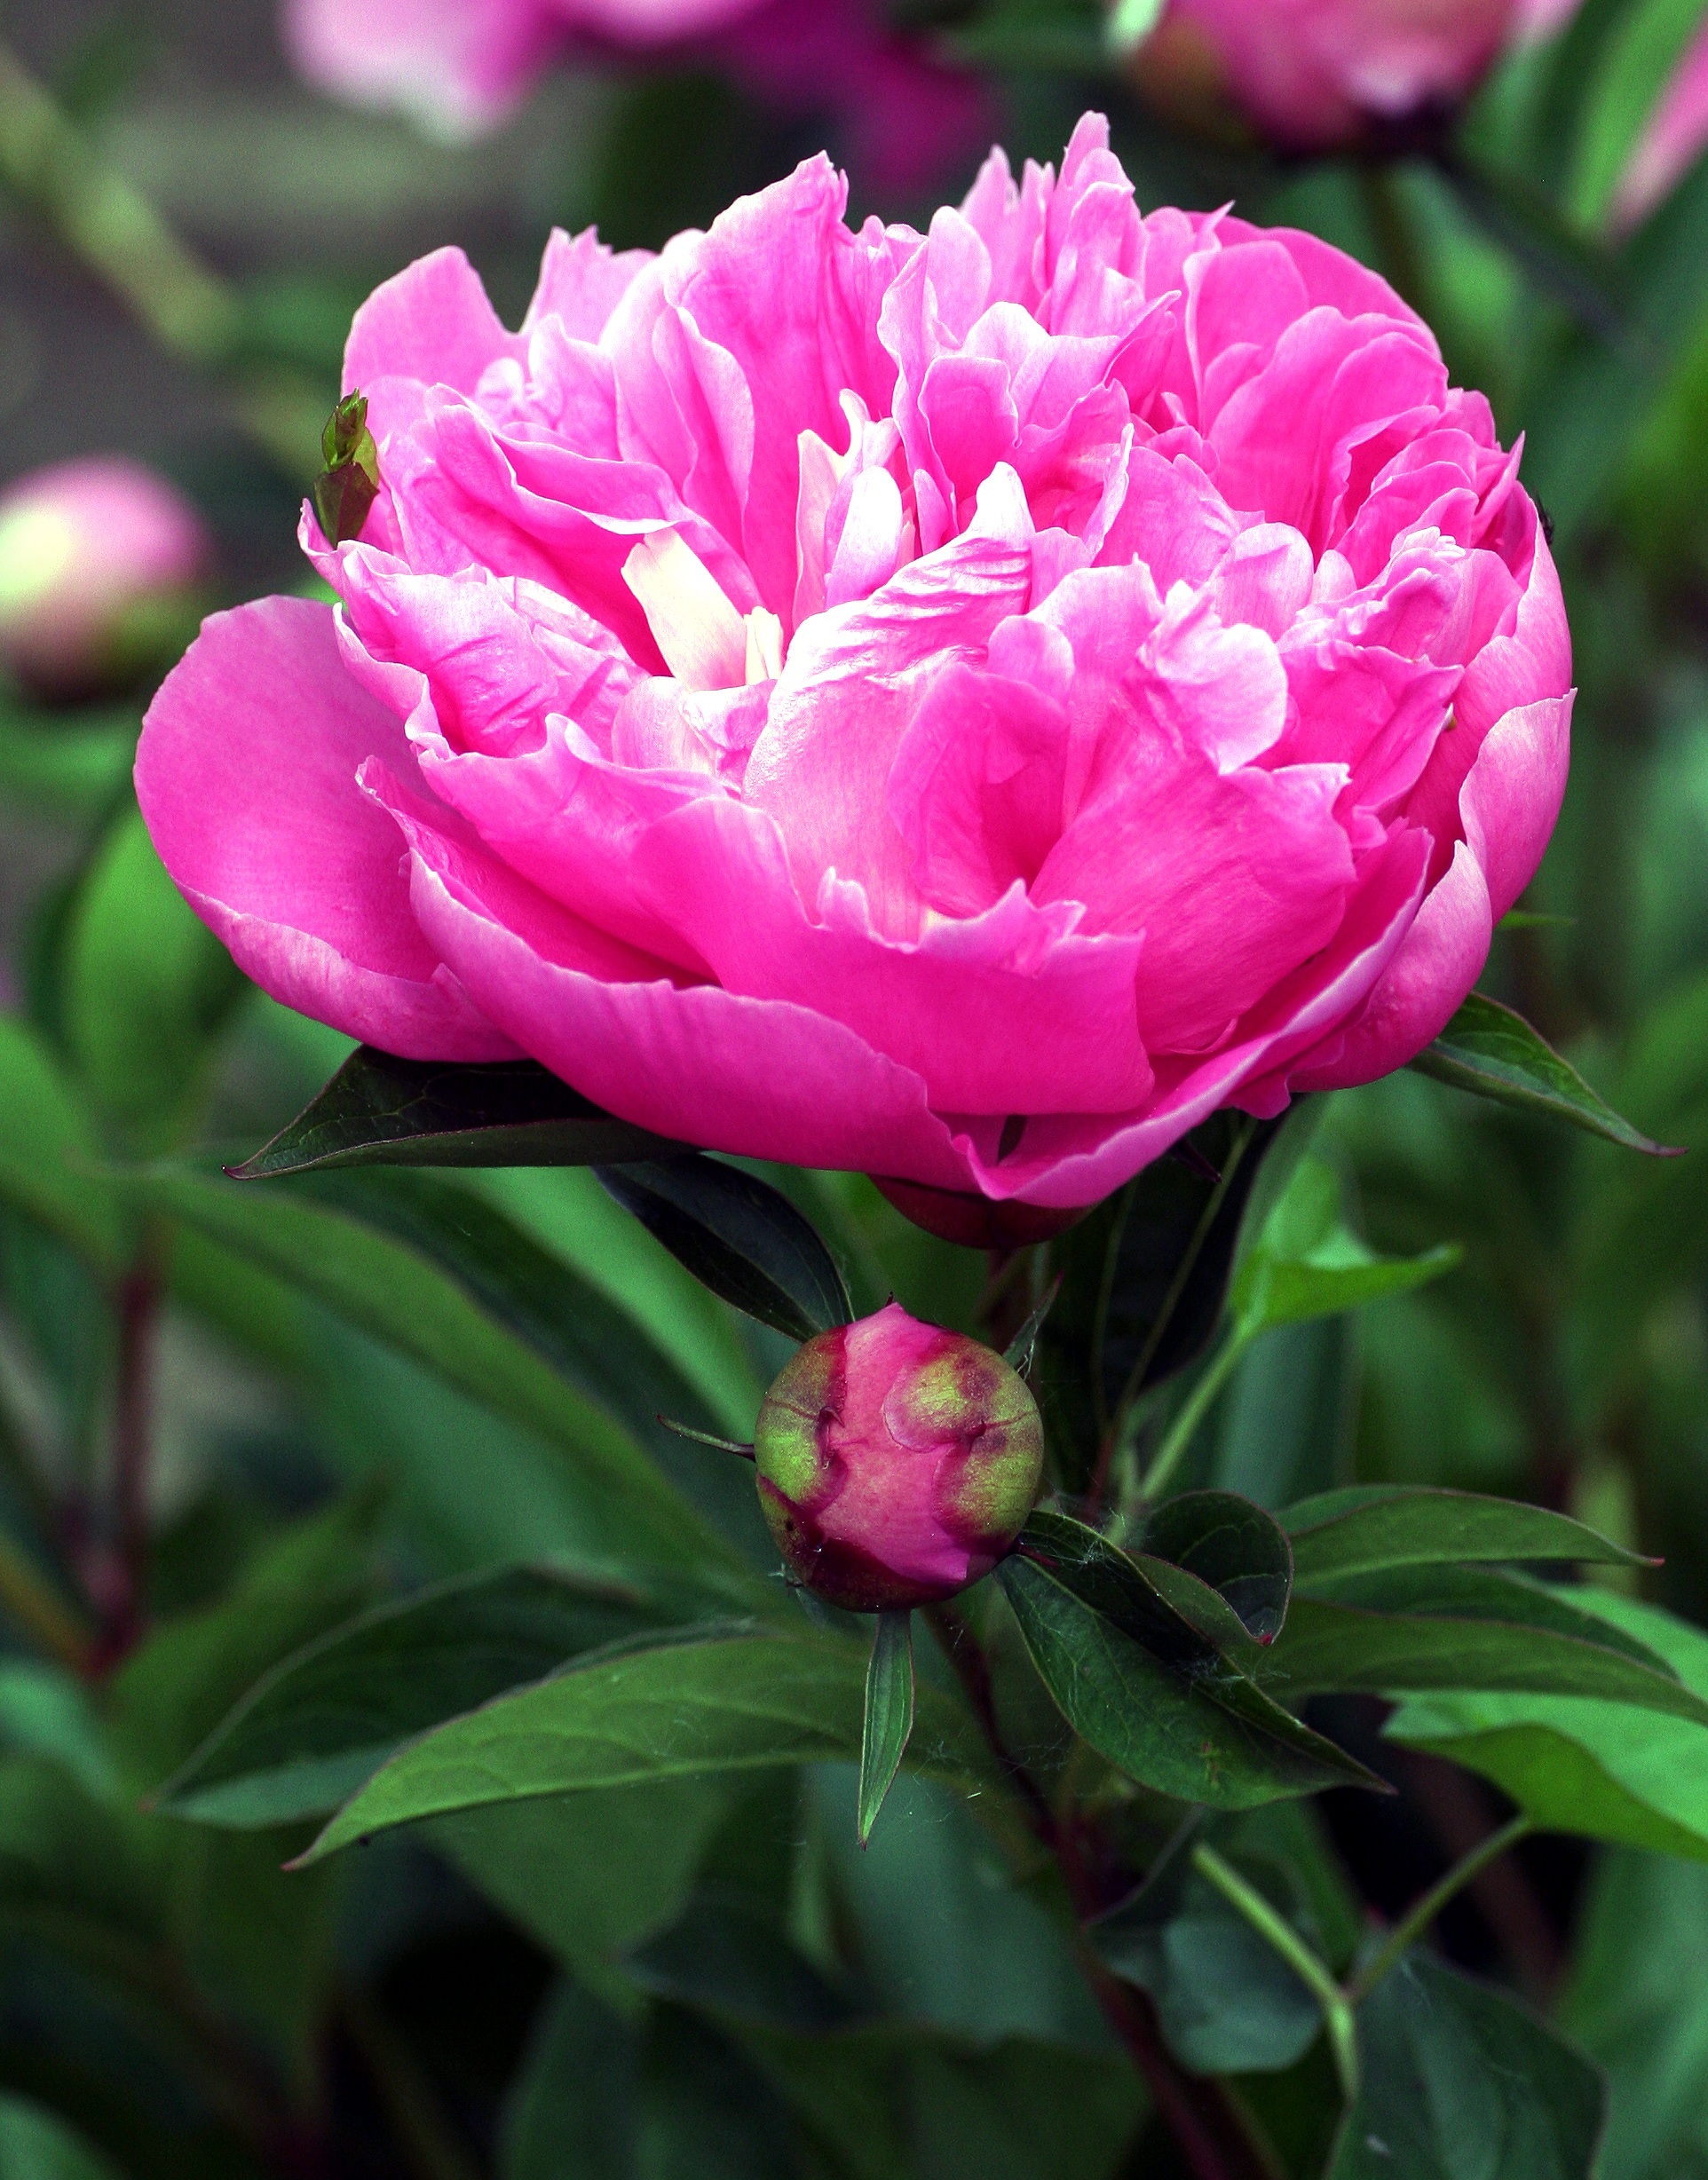
blossom, plant, flower, petal, spring, botany, garden, pink, flora, shrub, flowering, peony, flowering plant, hatching, land plant